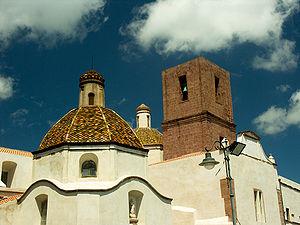
La cathédrale de Bosa est une église catholique romaine de Bosa, en Italie. Il s'agit d'une cocathédrale du diocèse d'Alghero-Bosa.